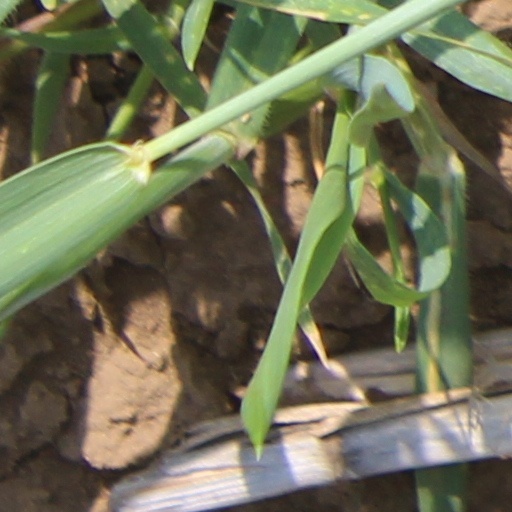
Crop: wheat